Silas Bronson Library

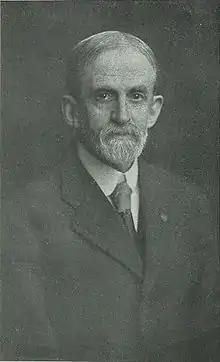
William Isaac Fletcher was Bronson's first Librarian during 1870–72.

The Silas Bronson Library was named after Silas Bronson, a New York City-based merchant and philanthropist born in 1788 in Waterbury's West Farms area (now part of Middlebury). Although Bronson seldom revisited Connecticut or his relatives there, he bequeathed $200,000 towards the establishment of a new public library in Waterbury upon his 1867 death. This gift was allegedly prompted under the imploration of his longtime associate Lucien S. Bronson, and may have been anticipated by John Jacob Astor's $400,000 grant for the New York Public Library in 1848. News of the library funds surprised many of the town's residents, many of whom never knew Bronson.